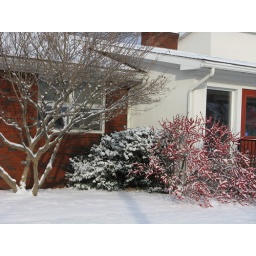
This is a &amp;quot;Deciduous Holly&amp;quot;,Ilex verticillata.The bright red fruit makes a magnificent show, especially when framed by snow.